Julius Saaristo

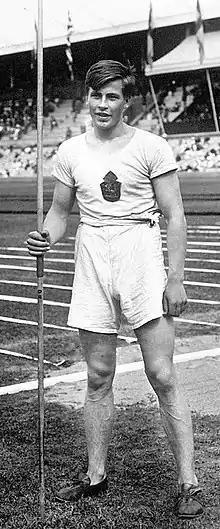
Saaristo at the 1912 Olympics

Juho Julius Saaristo (21 July 1891 – 12 October 1969) was a Finnish track and field athlete. He won two medals at the 1912 Olympics: a silver in conventional javelin throw and gold in the two-handed javelin throw, a one-time Olympic event in which the total was a sum of best throws with the right hand and with the left hand. He finished fourth in the javelin throw at the 1920 Olympics. Saaristo held the Finnish national title in the javelin in 1910, 1911 and 1919.